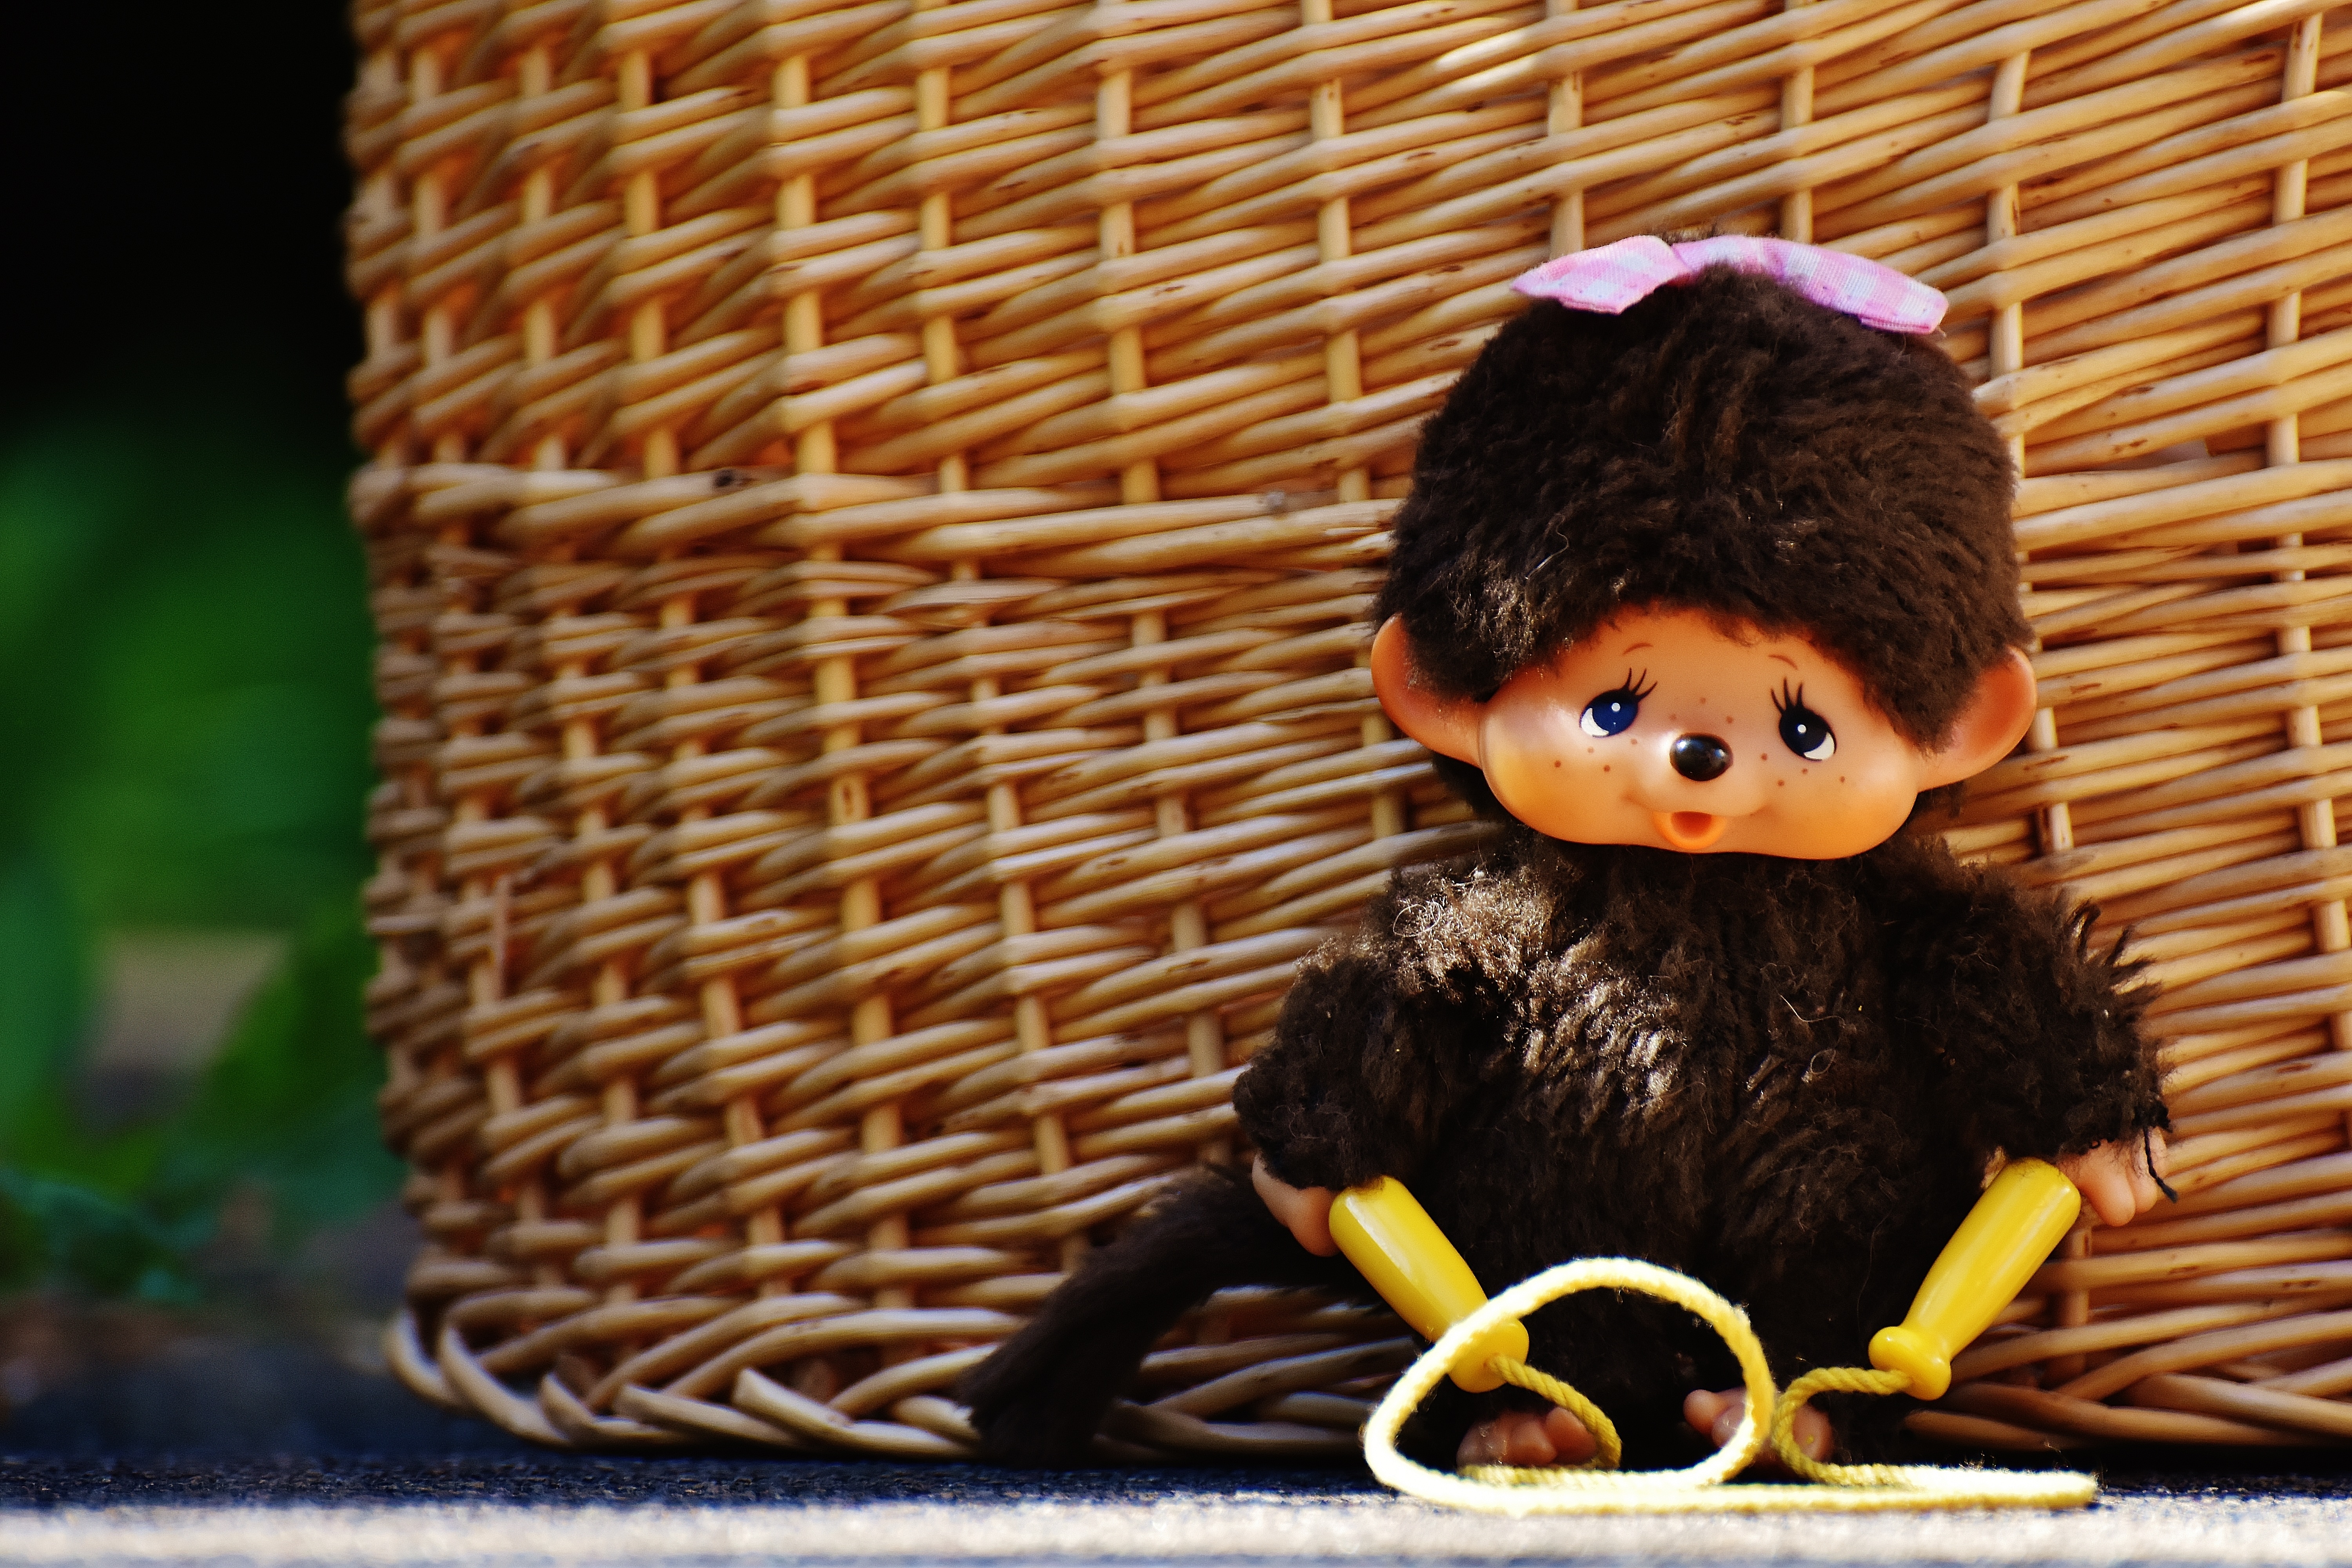
old, cute, toy, christmas decoration, fun, figure, toys, funny, plush, stuffed animal, soft toy, monchhichi, stuffed toy